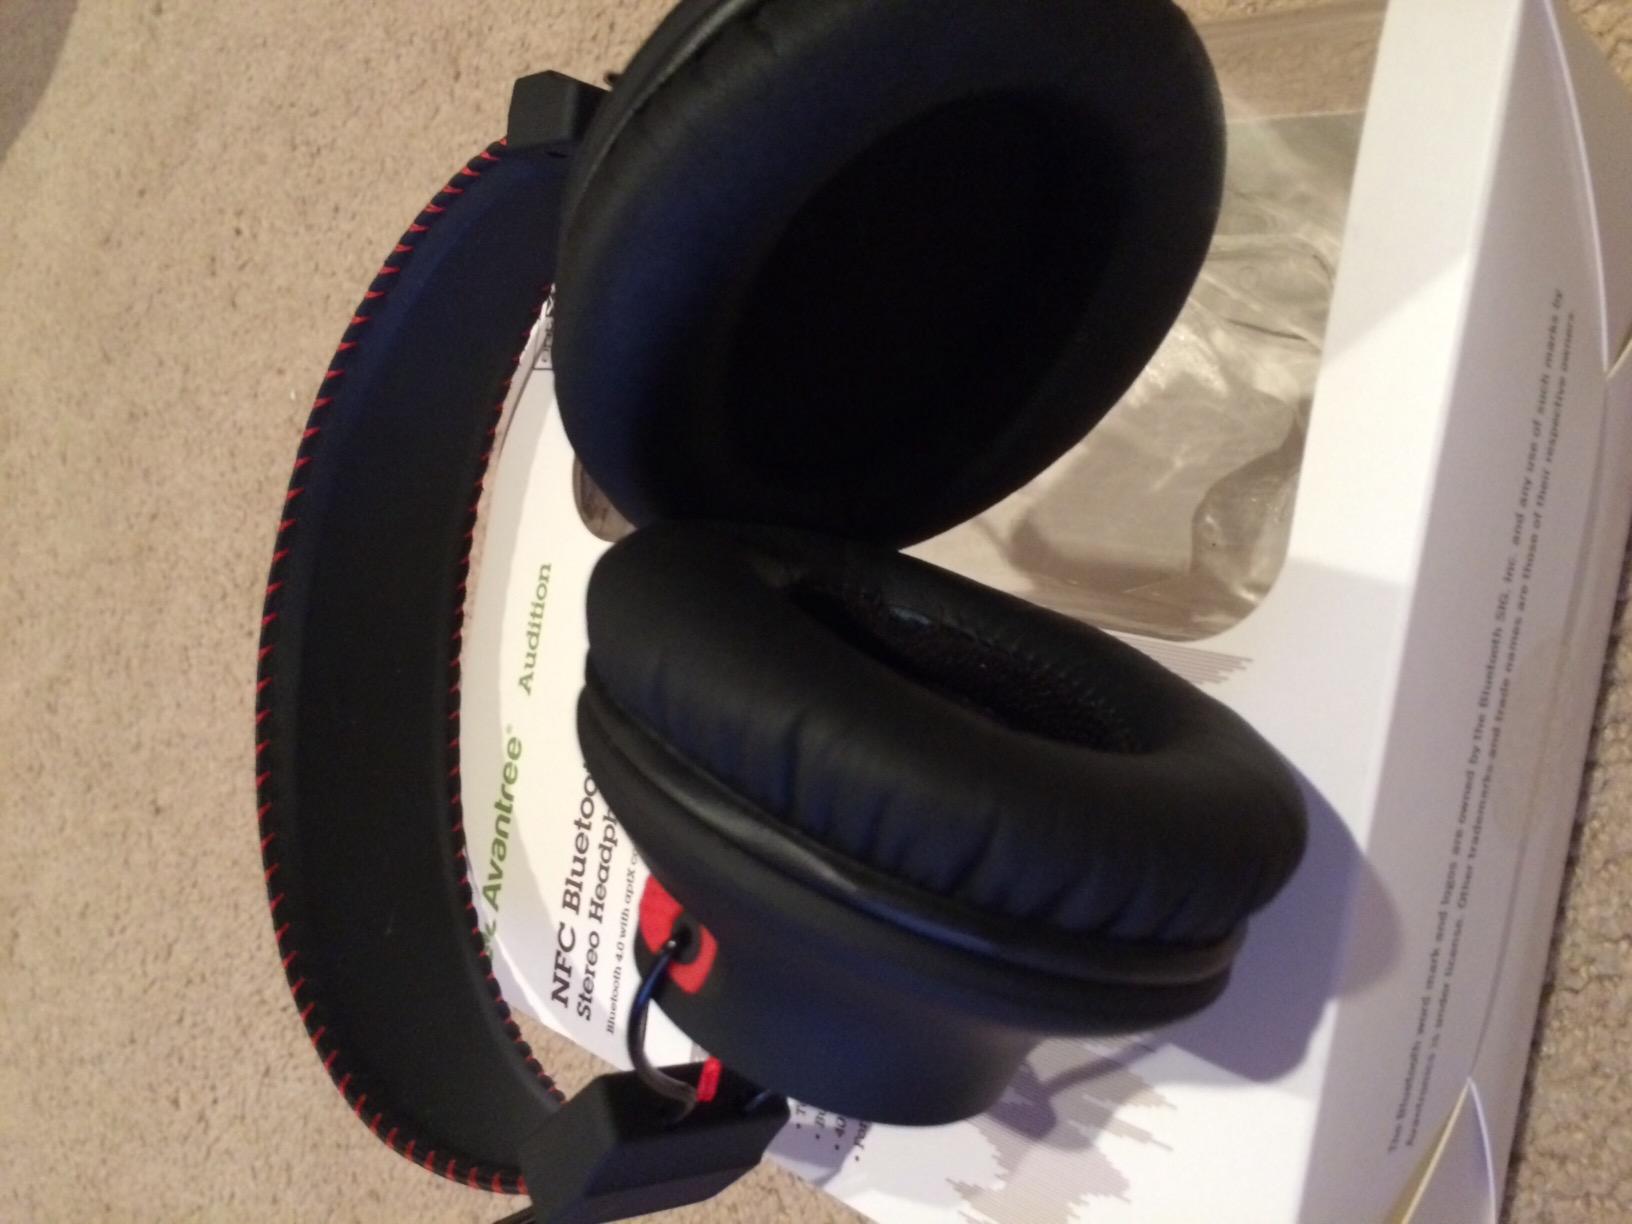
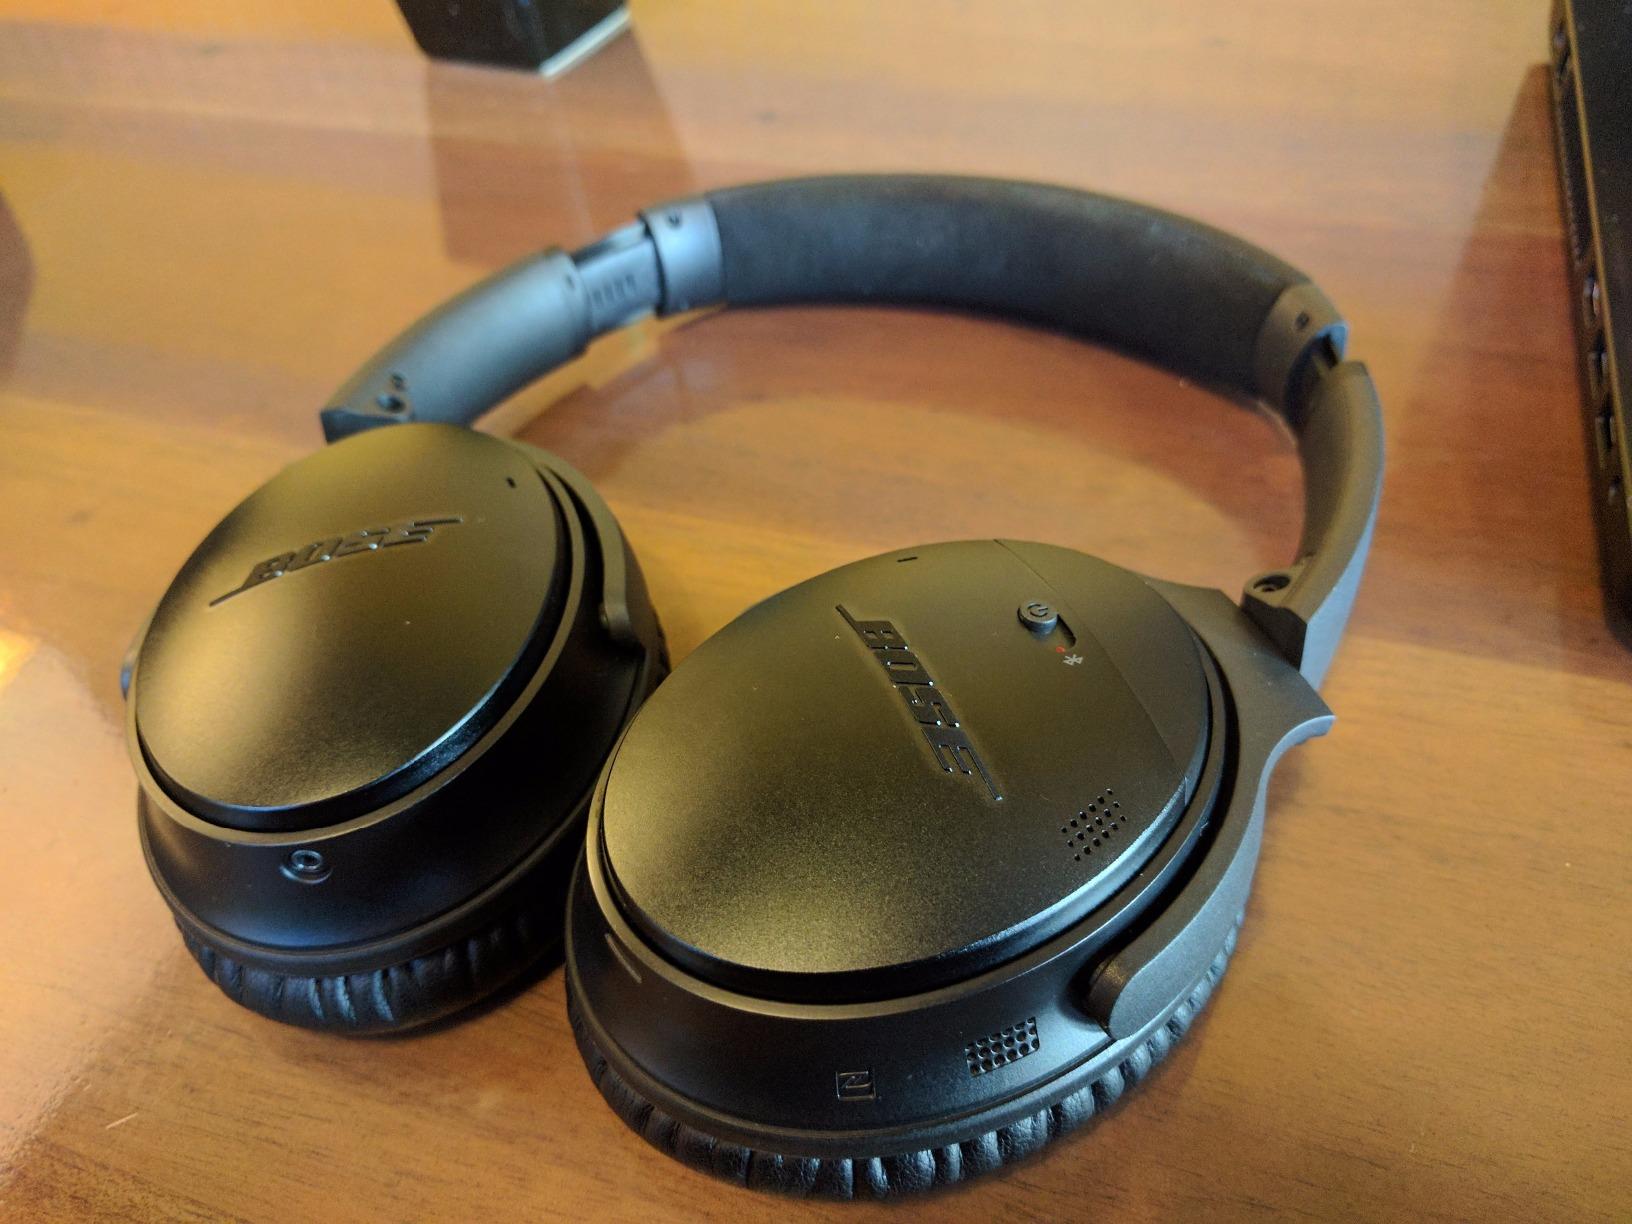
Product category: headphones
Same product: no